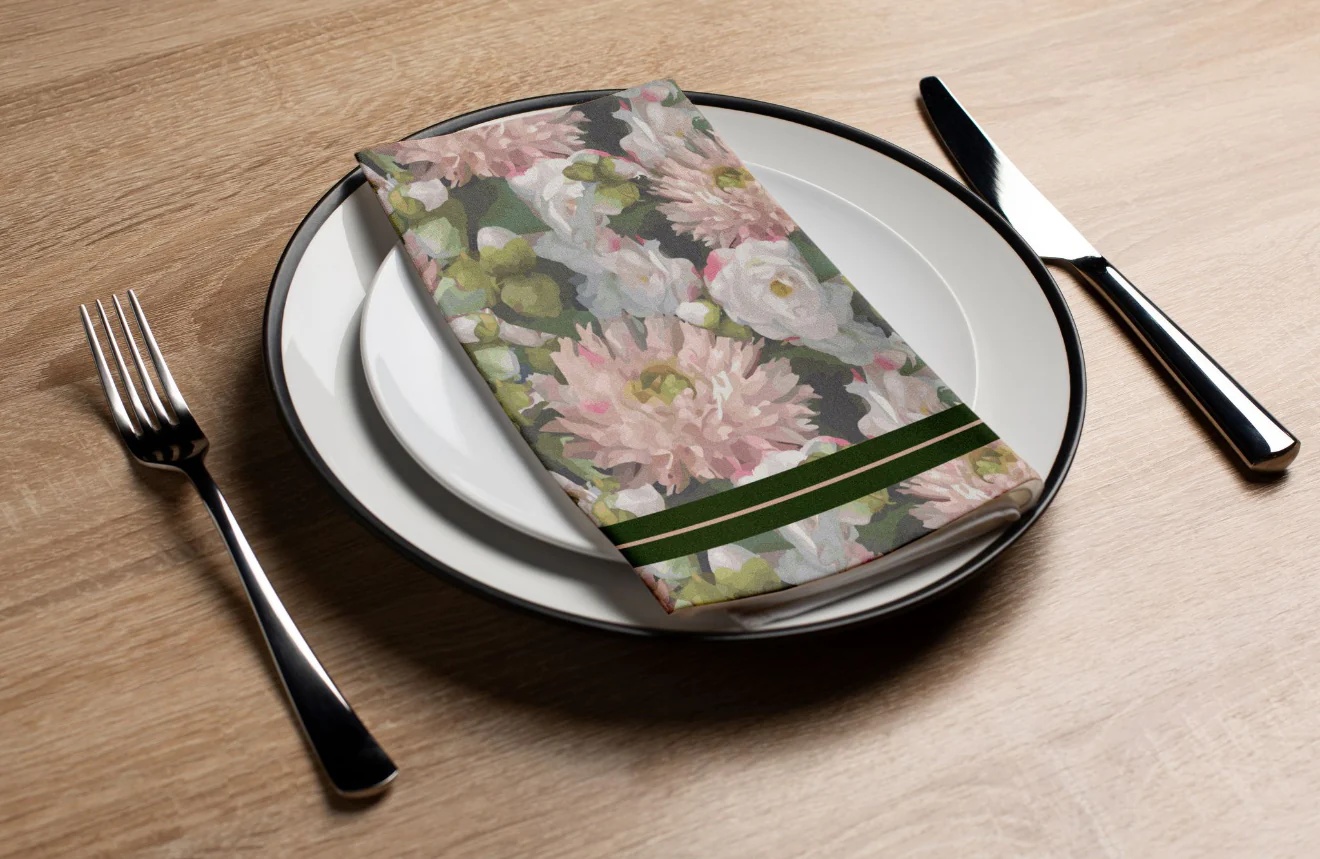
Dahlia Guest Towel Napkin
Brand: Confetti Tableware
Category: Home & Garden > Linens & Bedding > Table Linens > Cloth Napkins